Patita (1953 film)

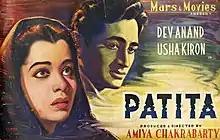

Patita (Hindi: पतिता, A fallen woman) is a 1953 Indian Hindi-language film produced and directed by Amiya Chakrabarty. The film stars Dev Anand, Usha Kiran, Agha and Lalita Pawar. The film's music is by Shankar Jaikishan. The film is especially well known for some very melodious and popular songs that include: "Andhe Jahaan Ke" by Talat Mahmood, "Hain Sab Se Madhur Woh Geet Jinhein Hum Dard Ke Sur Mein Gaate Hain" by Talat Mahmood, "Kisi Ne Apna Bana Ke" by Lata Mangeshkar, "Mitti se Khelte Ho" by Lata Mangeshkar and the duet "Yaad Kiya Dil Ne Kahaan Ho Tum" by Hemant Kumar and Lata Mangeshkar.